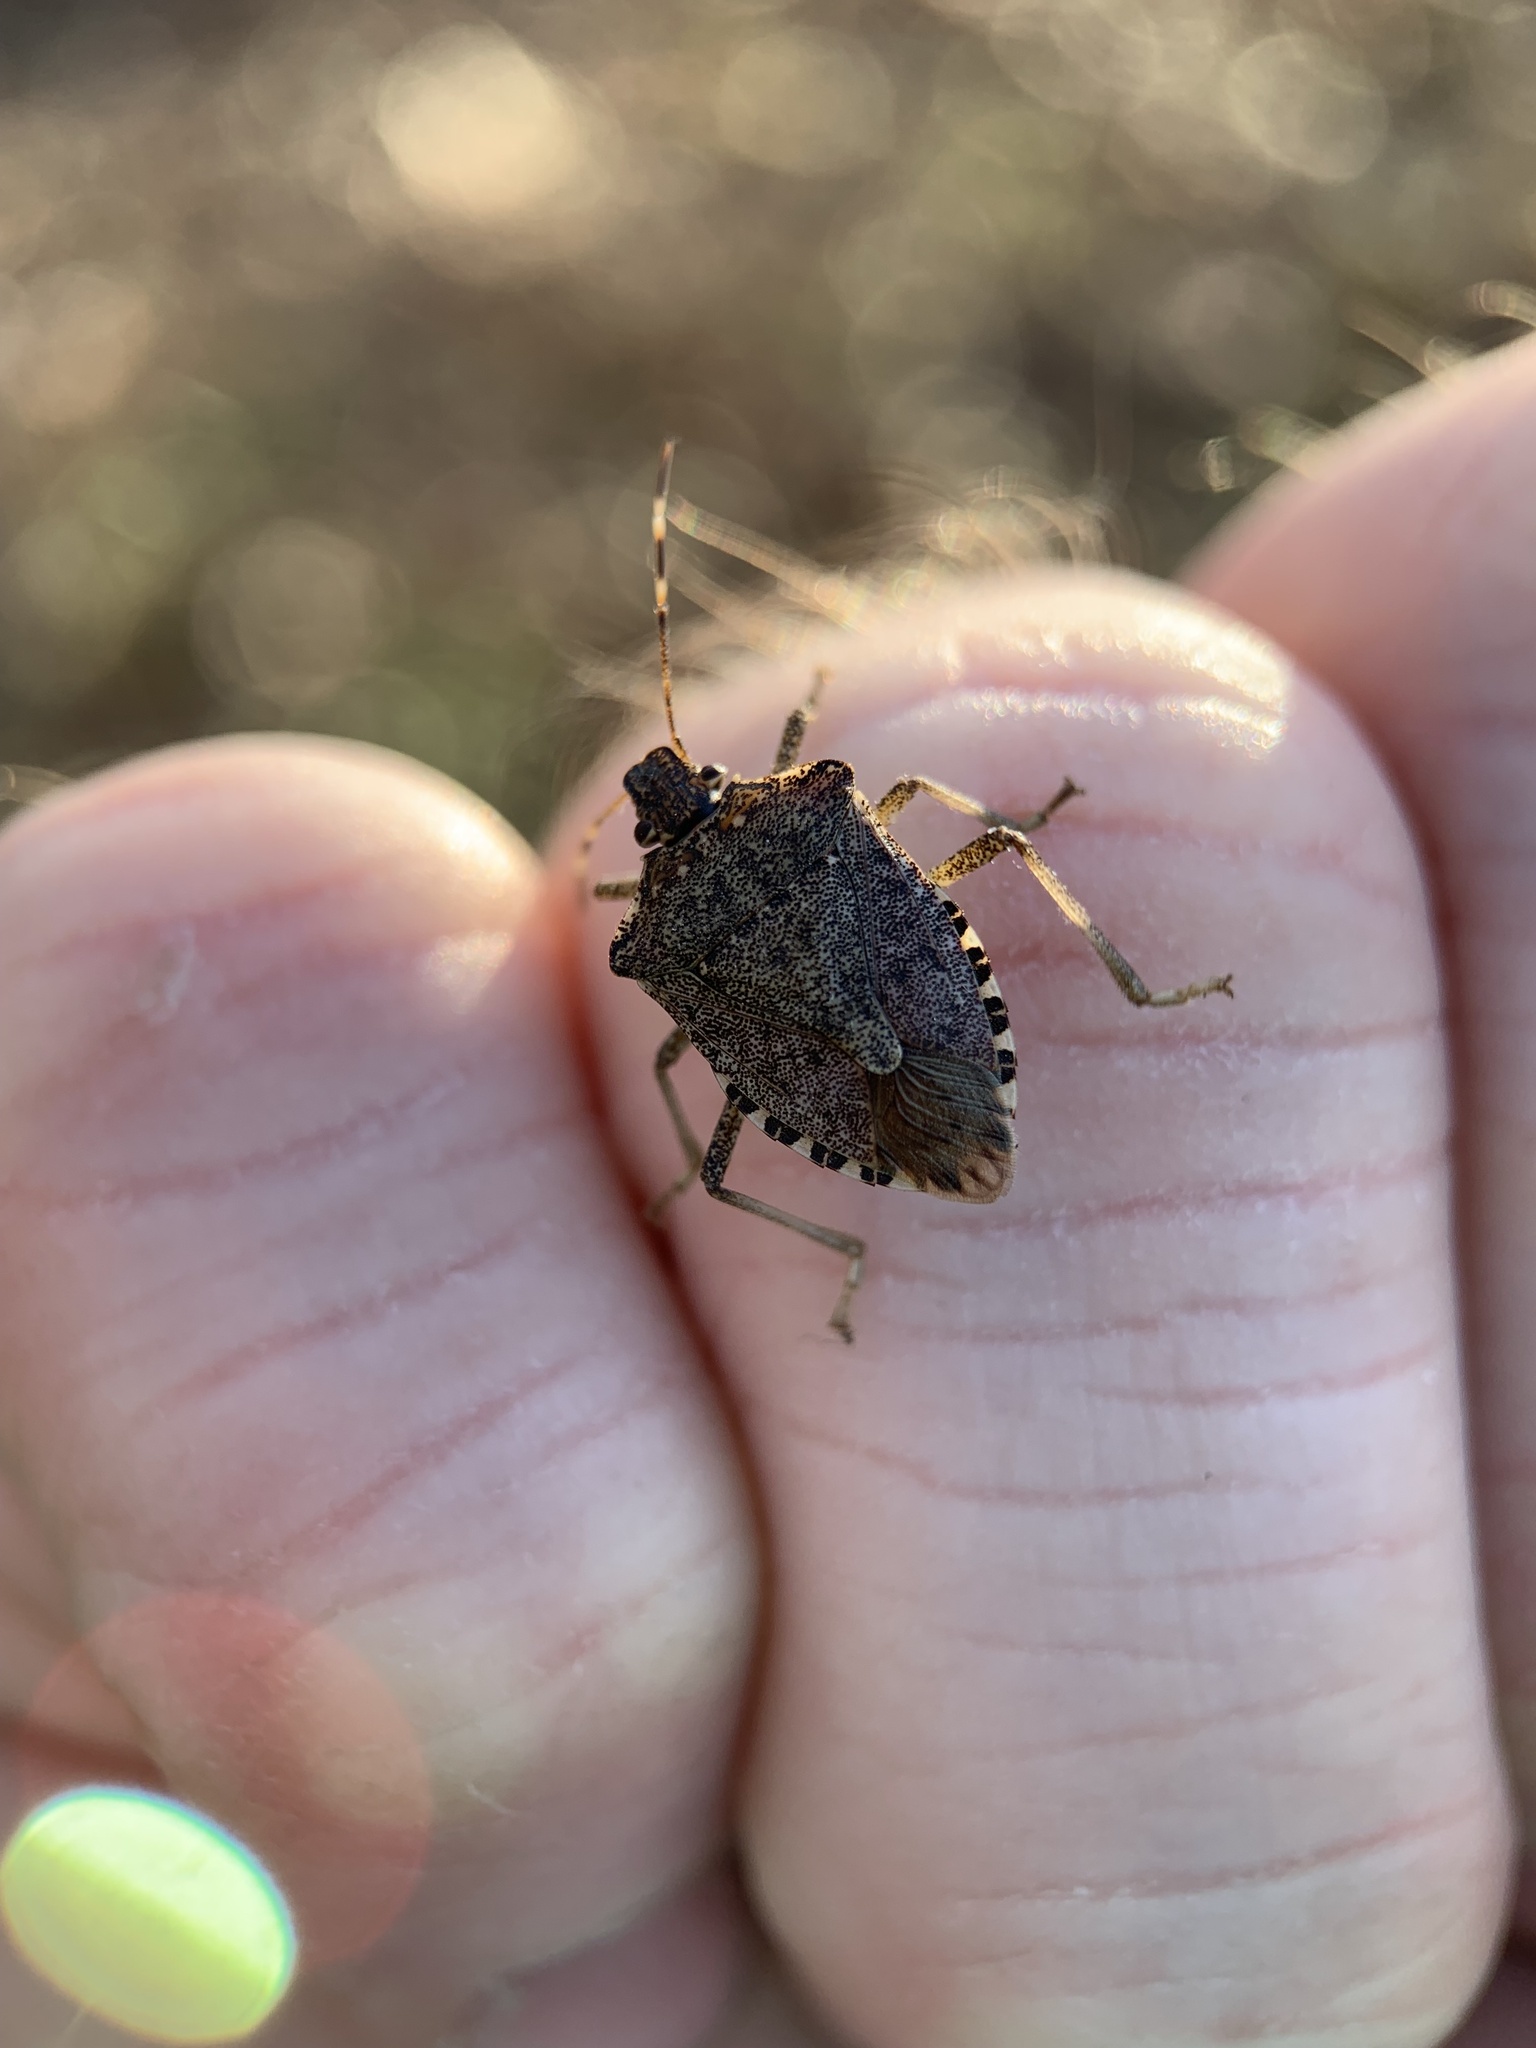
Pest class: stink_bug